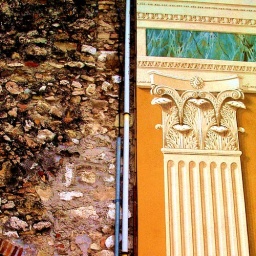
Genoa, Italy, stone wall beside trompe l'oeil column